Dann Visbal

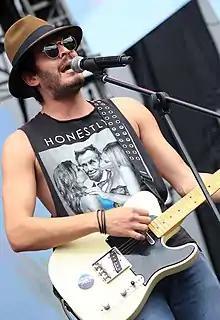
Visbal performing at the Pop & Rock Fest

Daniel Visbal Lara (born November 7, 1989), better known as Dann Visbal, is a Colombian musician and the lead singer of the electronic music band Bautté.